Alpine skiing at the 2014 Winter Paralympics

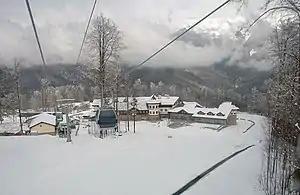
Rosa Khutor Alpine Resort, the venue for Alpine Skiing

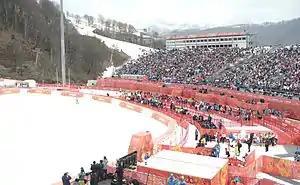
Finish area

Snowboarding made its Paralympic debut after being demonstrated in 2010, with the addition of men's and women's standing snowboard cross events to the alpine skiing program.